Pater Noster (film)

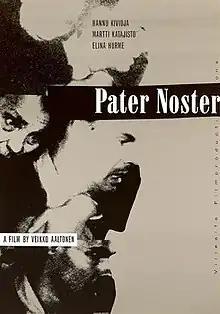
Film poster

Pater Noster (also known as Our Father...) is a 1993 Finnish black-and-white drama film written and directed by Veikko Aaltonen. It tells the story of a young man returning to his childhood home, who decides to face painful memories related to his formerly abusive but today demented father. The film stars Hannu Kivioja, Martti Katajisto and Elina Hurme.